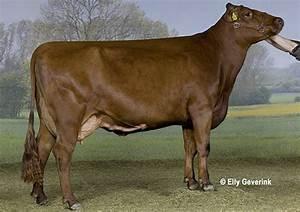
cow